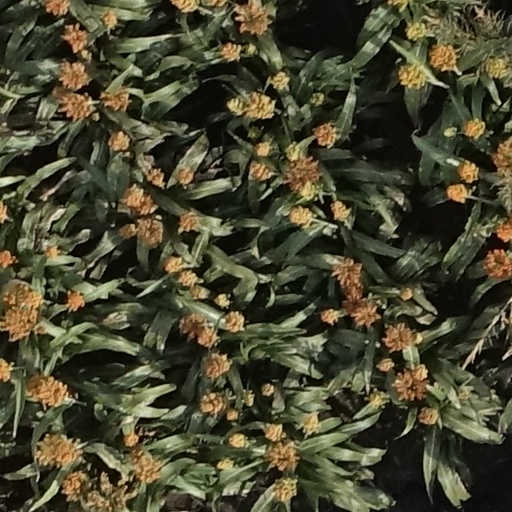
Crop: sorghum